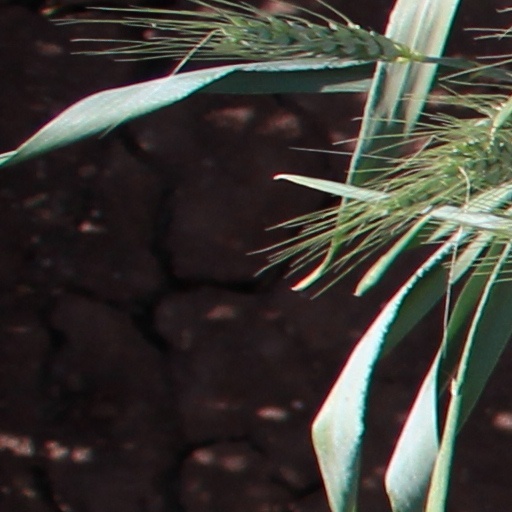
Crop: wheat